The A to Z Recordings

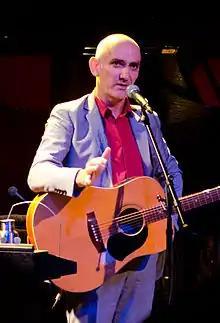
56-year-old Kelly is standing at a microphone with his guitar slung over his shoulders. His right arm is bent at the elbow towards the viewer, while his left is at his hip. He wears a grey suit with an orange shirt.

"The A to Z Recordings" originate from a series of acoustic concerts by Australian rock musician, Paul Kelly starting in December 2004 with 100 songs performed alphabetically over four nights at The Famous Spiegeltent in Melbourne. In November–December 2006 Kelly undertook his A to Z Tour at the Brisbane Powerhouse, Melbourne's Spiegeltent, and at the Sydney Opera House. On his A to Z Tours, over subsequent years to 2010, Kelly was often accompanied by his nephew, Dan Kelly, on guitar and vocals and sometimes by his then-girlfriend, Sian Prior, on clarinet and vocals. For some of his North American shows, he cut back his performance to only one or two nights, "the speed-dial version". Kelly would provide anecdotes or background for each song, which led to his writing a memoir, "How to Make Gravy" (named for the song of the same name), issued in September 2010. The book contains a chapter per song with the lyrics supplied followed by Kelly's description of varied topics. According to "Rolling Stone"s Jason Cohen, Kelly "might be creating the world's longest CD liner notes" at 568 pages. It was released in "tandem with "The A to Z Recordings", a 106-track, eight-CD boxed set culled from Kelly's now-trademark A to Z live performances". The boxed set was issued on 24 September 2010 by Gawd Aggie Records in Australia and Universal Import in North America. In October that year, the book and boxed set were packaged together and issued as "How to Make Gravy: The A to Z Recordings".